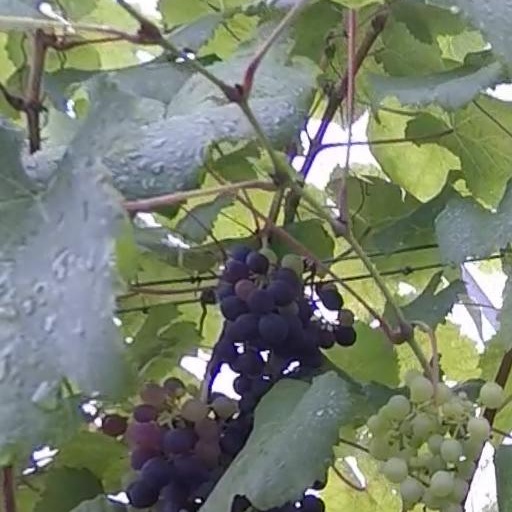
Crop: grape